Hugo Fattoruso

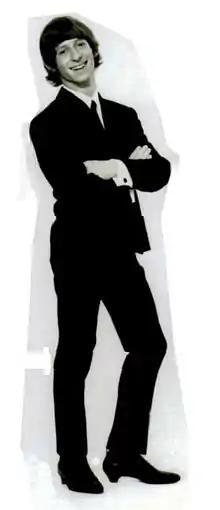
Hugo Fattoruso in 1965

Hugo Fattoruso (born 29 June 1943) is a Uruguayan composer, arranger, multi-instrumentalist and vocalist.